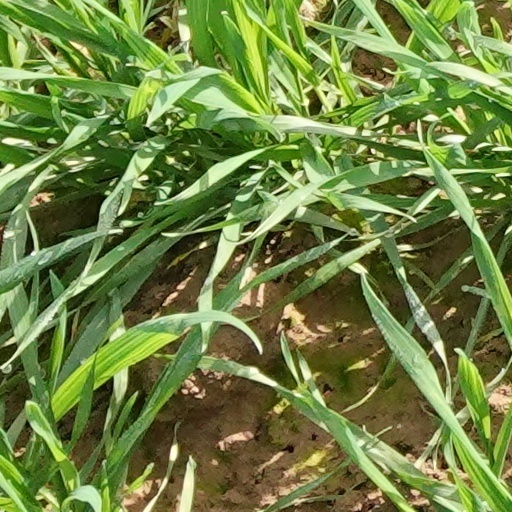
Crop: wheat